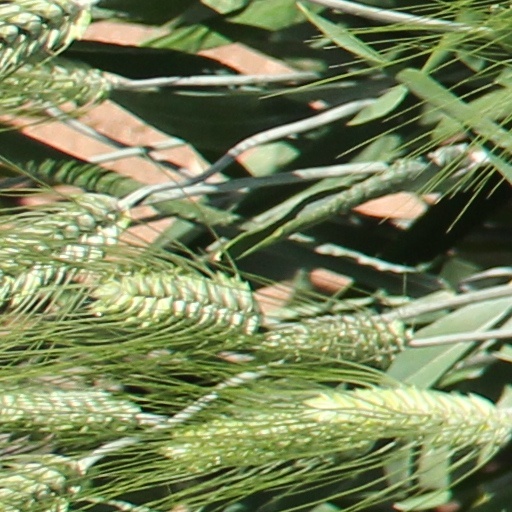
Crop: wheat